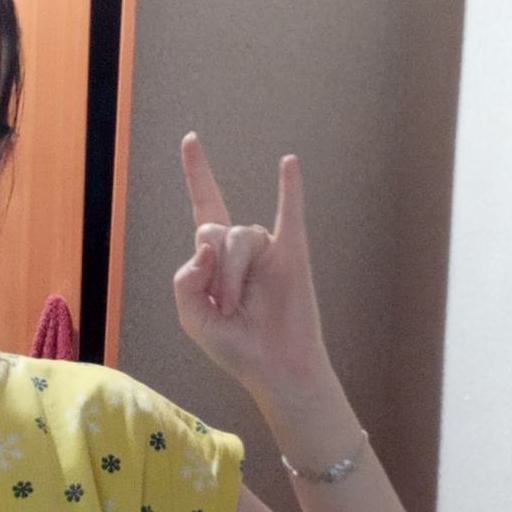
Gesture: rock